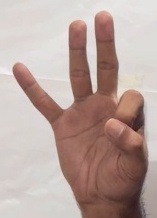
ASL sign: 9